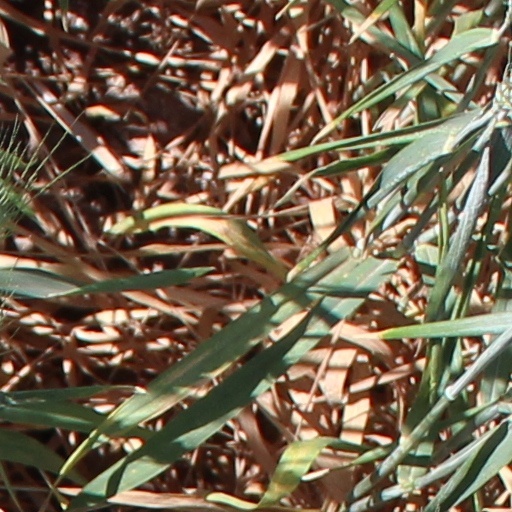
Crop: wheat